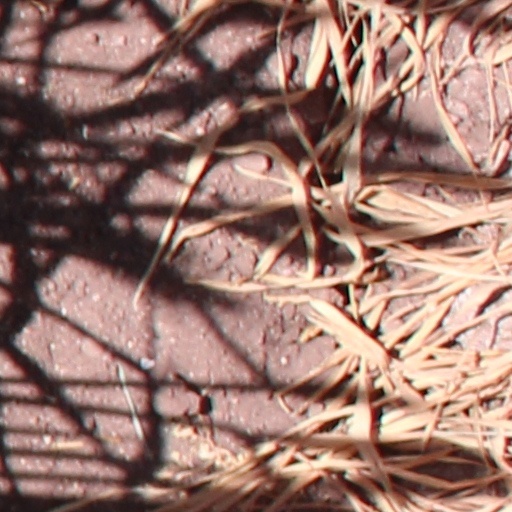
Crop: wheat